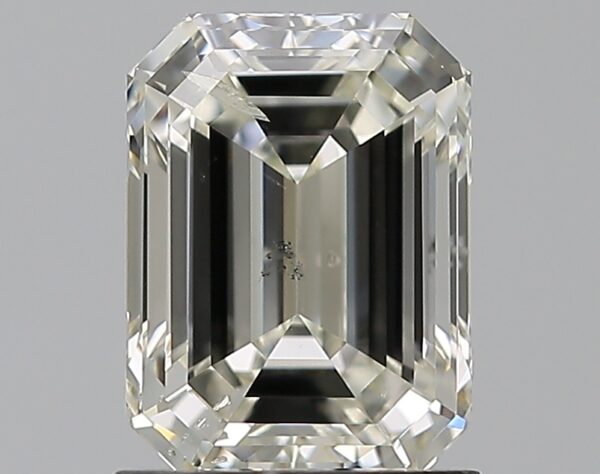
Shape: emerald
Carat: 1.5
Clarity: SI2
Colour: K
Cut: EX
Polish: EX
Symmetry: EX
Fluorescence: F
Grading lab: GIA
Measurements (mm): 7.5 x 5.53 x 3.8